Chhatrapati Shivaji Maharaj Vastu Sangrahalaya

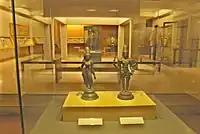
Karl and Meherbai Khandalavala collection - gallery

In its recent modernisation programme (2008), the museum created space for installation of five new galleries, a conservation studio, a visiting exhibition gallery and a seminar room, in the East Wing of the museum. The museum also houses a library.